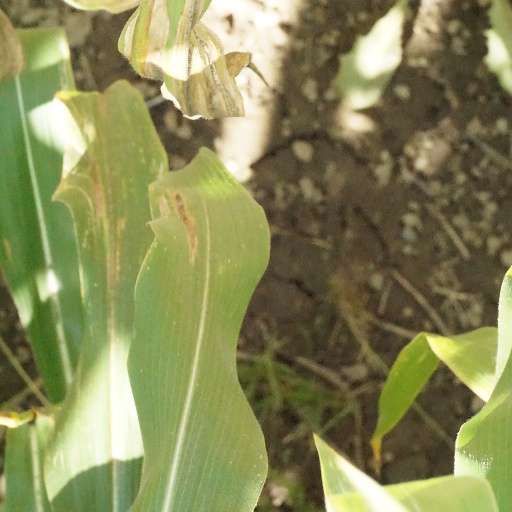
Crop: maize; corn